Hyder Ali

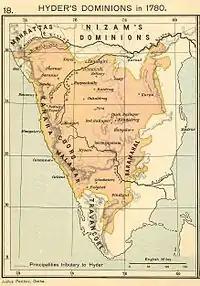
The dominions of the Kingdom Of Mysore ruled by Hyder Ali, in the year 1780.

In 1748, Qamar-ud-din Khan, Asaf Jah I, the longtime Nizam of Hyderabad, died. The struggle to succeed him is known as the Second Carnatic War, and pitted Asaf Jah's son Nasir Jung against a nephew, Muzaffar Jung.